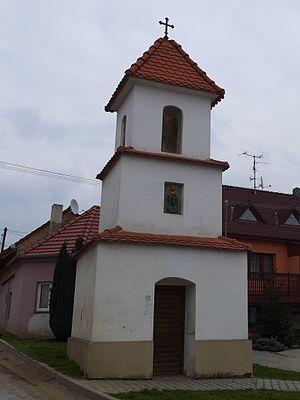
Šumice est une commune du district de Brno-Campagne, dans la région de Moravie-du-Sud, en République tchèque. Sa population s'élevait à 249 habitants en 2017.